National Star College

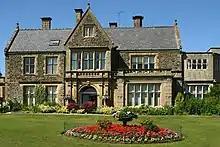
Ullenwood National Star College

The National Star College (previously known as the Star Centre) is an independent specialist further education college for people with physical disabilities, acquired brain injuries and associated learning difficulties. It is based at Ullenwood Manor in the village of Ullenwood, near the spa town of Cheltenham, Gloucestershire.